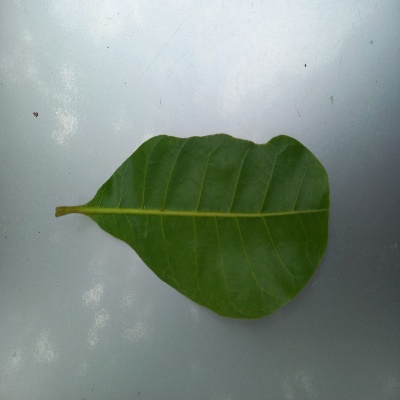
Crop: Cashew
Condition: healthy